La Línea de la Concepción

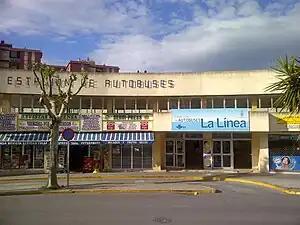
La Línea de la Concepción Bus Station

La Línea has of beaches, named Playa de Levante, Playa de La Atunara, La Alcaidesa, Playa de La Hacienda, Playa de Poniente, Playa de Santa Bárbara, El Burgo Sobrevela, Portichuelos, Playa de Torrenueva, some of which are awarded each year a Blue Flag beach award by the Coastal European Authorities. In 2007, the beaches of La Alcaidesa and Sobrevela obtained this recognition.